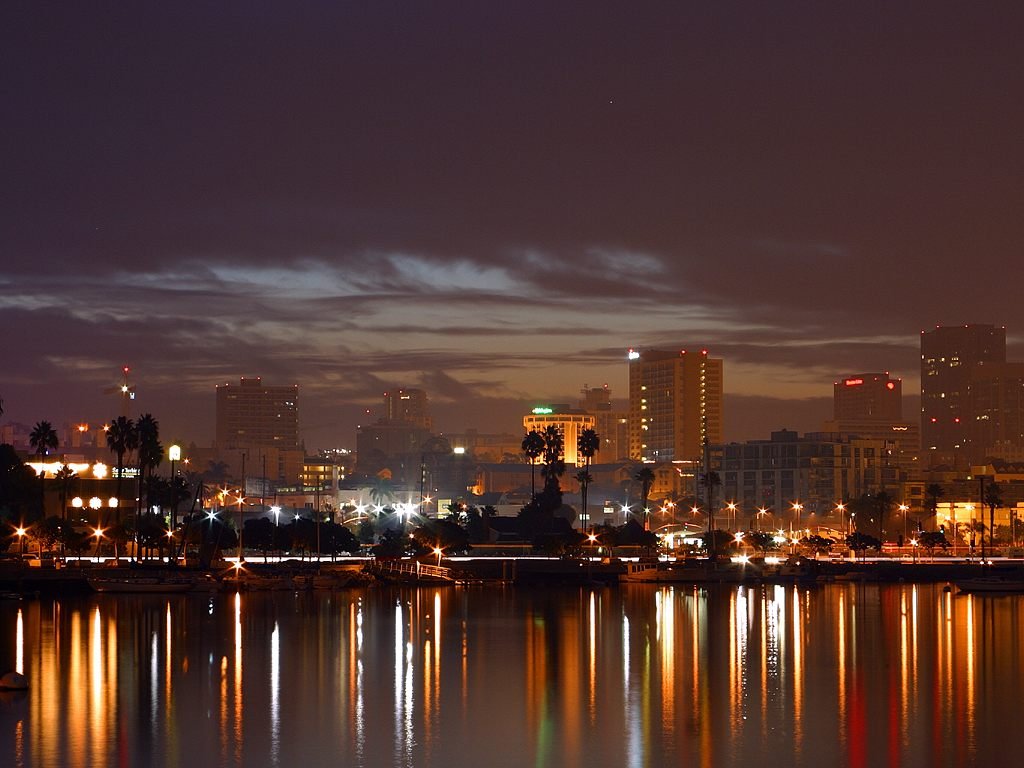
sea, horizon, sunrise, sunset, skyline, night, morning, dawn, city, skyscraper, cityscape, downtown, dusk, evening, reflection, usa, calm, port, long exposure, lights, quiet, san diego, urban area, human settlement